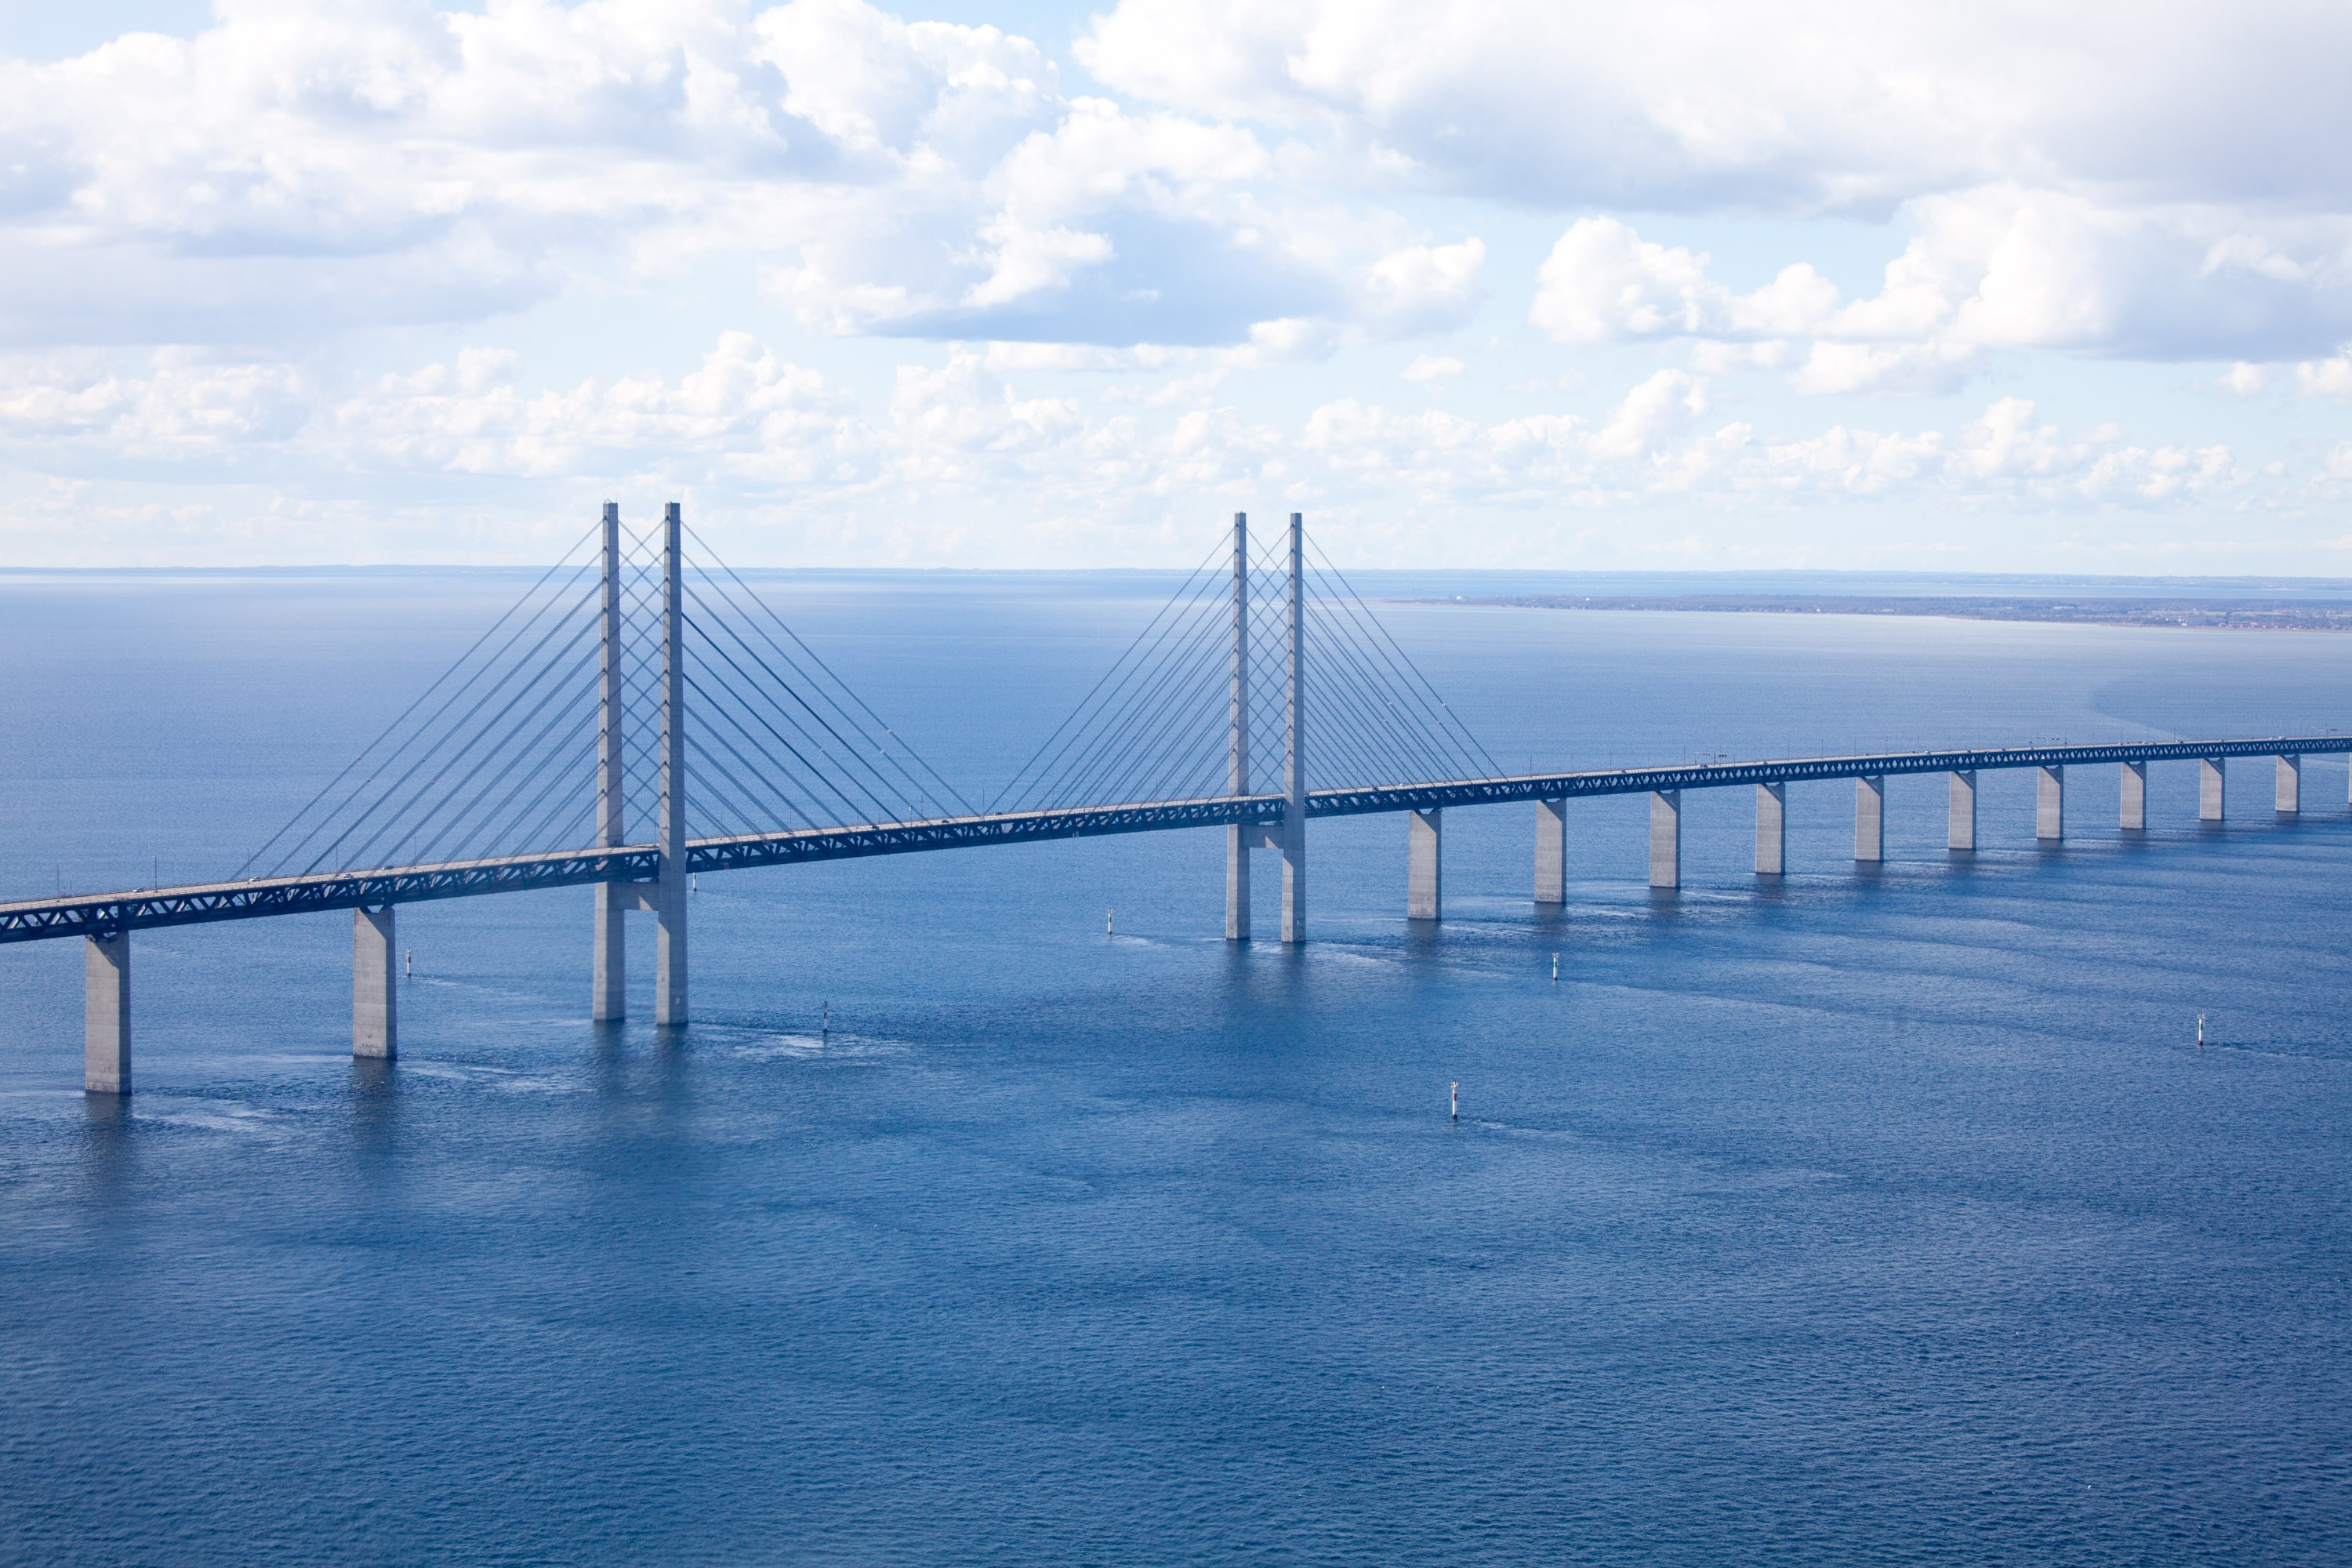
sea, coast, water, ocean, horizon, bridge, shore, wave, pier, dusk, reflection, bay, reservoir, copenhagen, channel, bro, aerial photo, cable stayed bridge, malmo, the resund bridge, nonbuilding structure